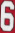
Number: 6